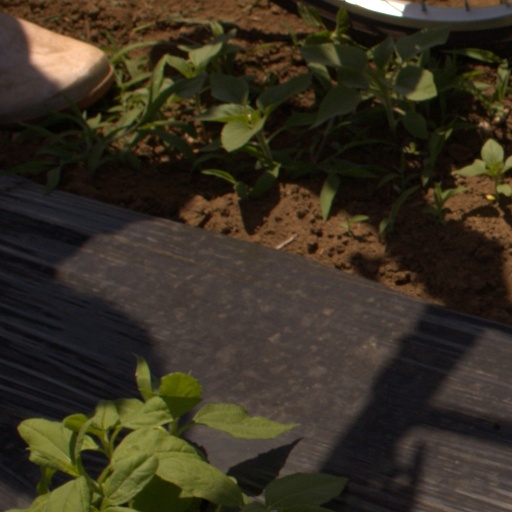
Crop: Jerusalem artichoke